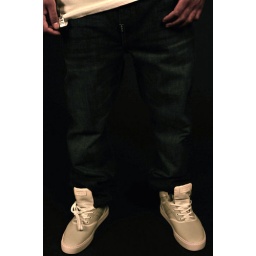
Lrg - grass roots denim staright root fit with Clae thompson shoes in stone